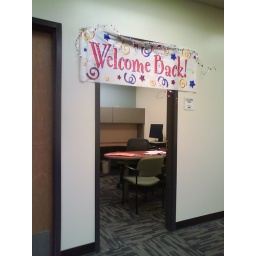
welcome banner above my office door